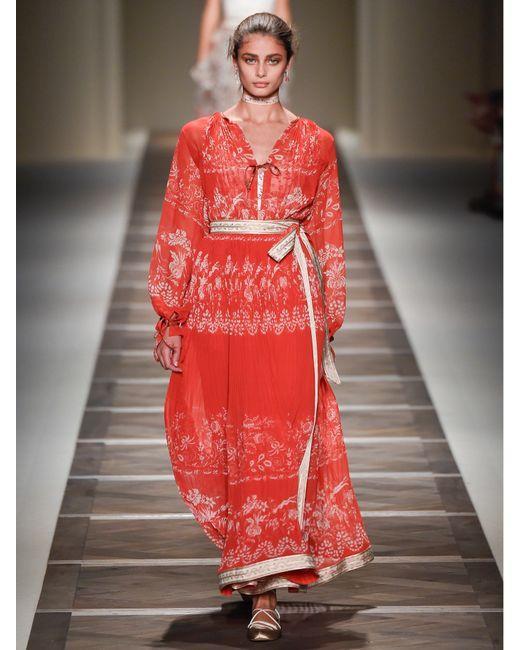
Bedrucktes rotes stilvolles Partykleid für Damen